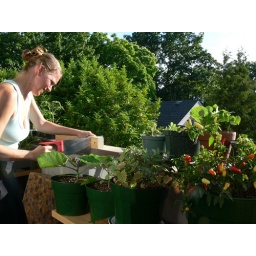
Building tables in the balcony garden.